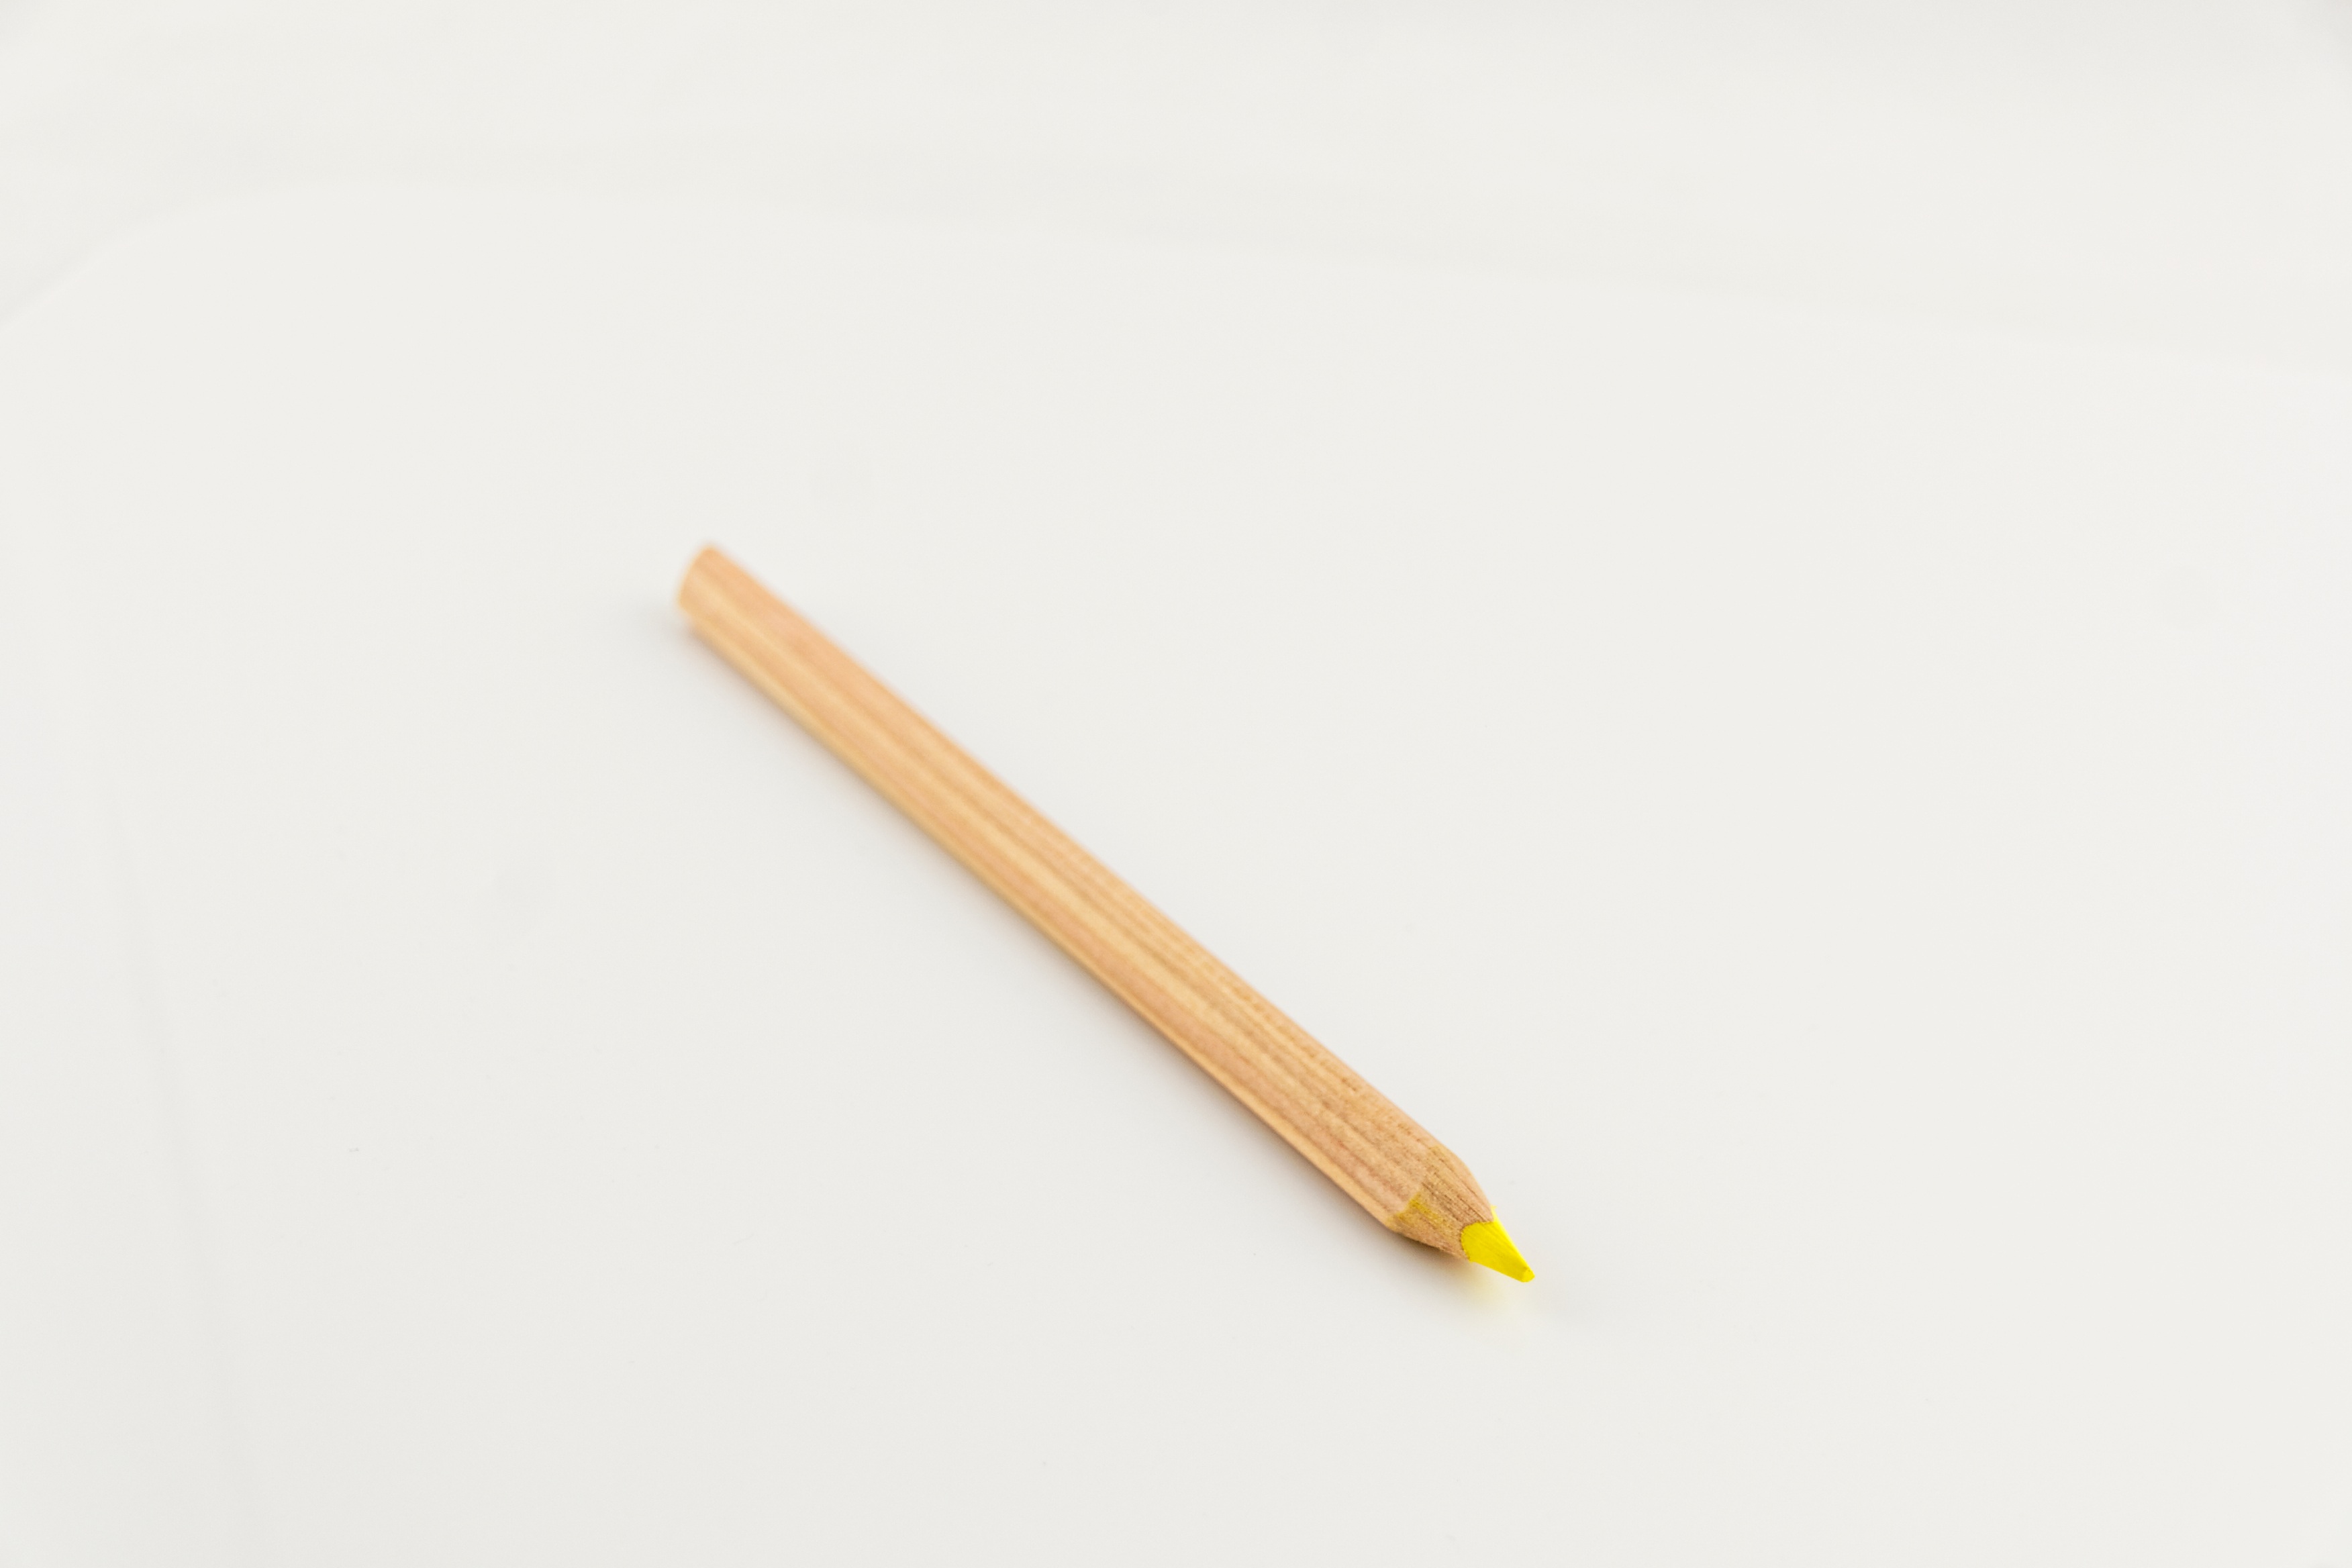
pencil, colorful, art, children, creativity, pens, school, draw, leave, pointed, colored pencils, colour pencils, writing accessories